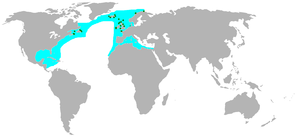
Sule
Blå = Sulens udbredelsesområde